Samuel M. Lane House

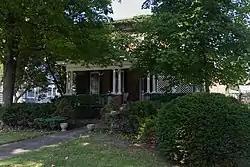

The Samuel M. Lane House is a historic building located in Marion, Iowa, United States. This two-story Italianate style dwelling was built in 1868 using locally produced brick. It is in a neighborhood where the community's more prominent citizens built their homes in the late 19th and early 20th centuries. It features a low-pitched hip roof, a limestone foundation, a two-story rear ell, and wide eaves that had brackets that were removed in the 1930s. The original carriage house attached to the back of the house has been converted into a den, and the present wrap-around porch replaced original full length front porch in the 1930s. The house was individually listed on the National Register of Historic Places in 2002. At the same time it was included as a contributing property in the Pucker Street Historic District.